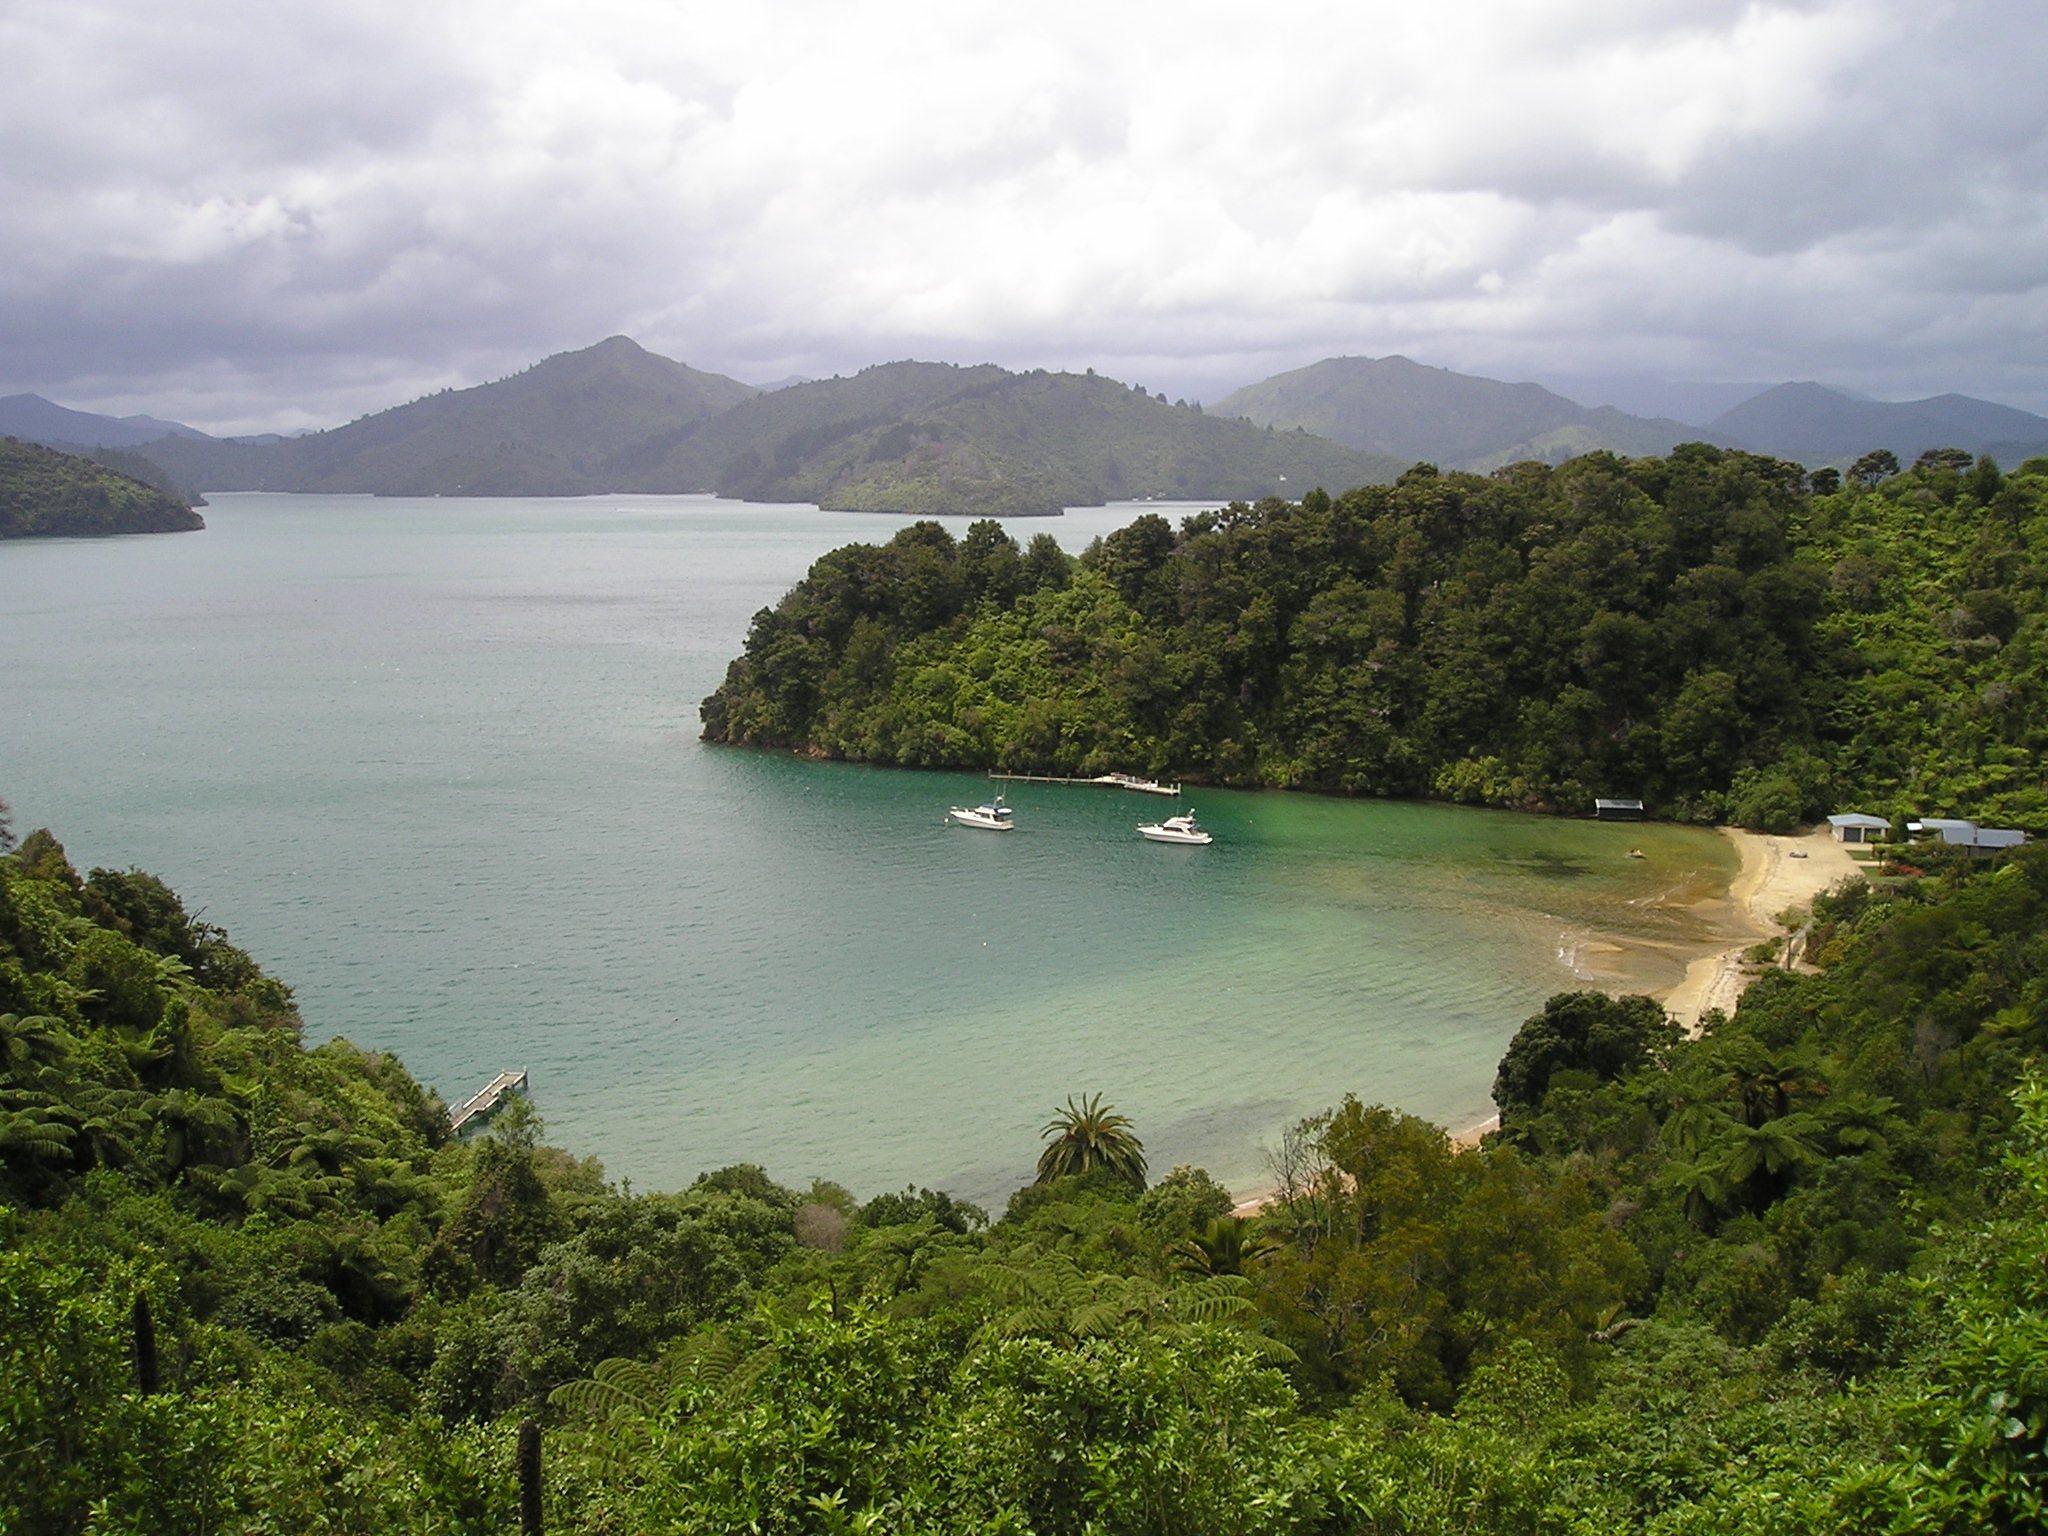
landscape, sea, coast, mountain, hill, lake, cove, bay, fjord, reservoir, highland, national park, body of water, charlotte, queen, new zealand, loch, booked, south island